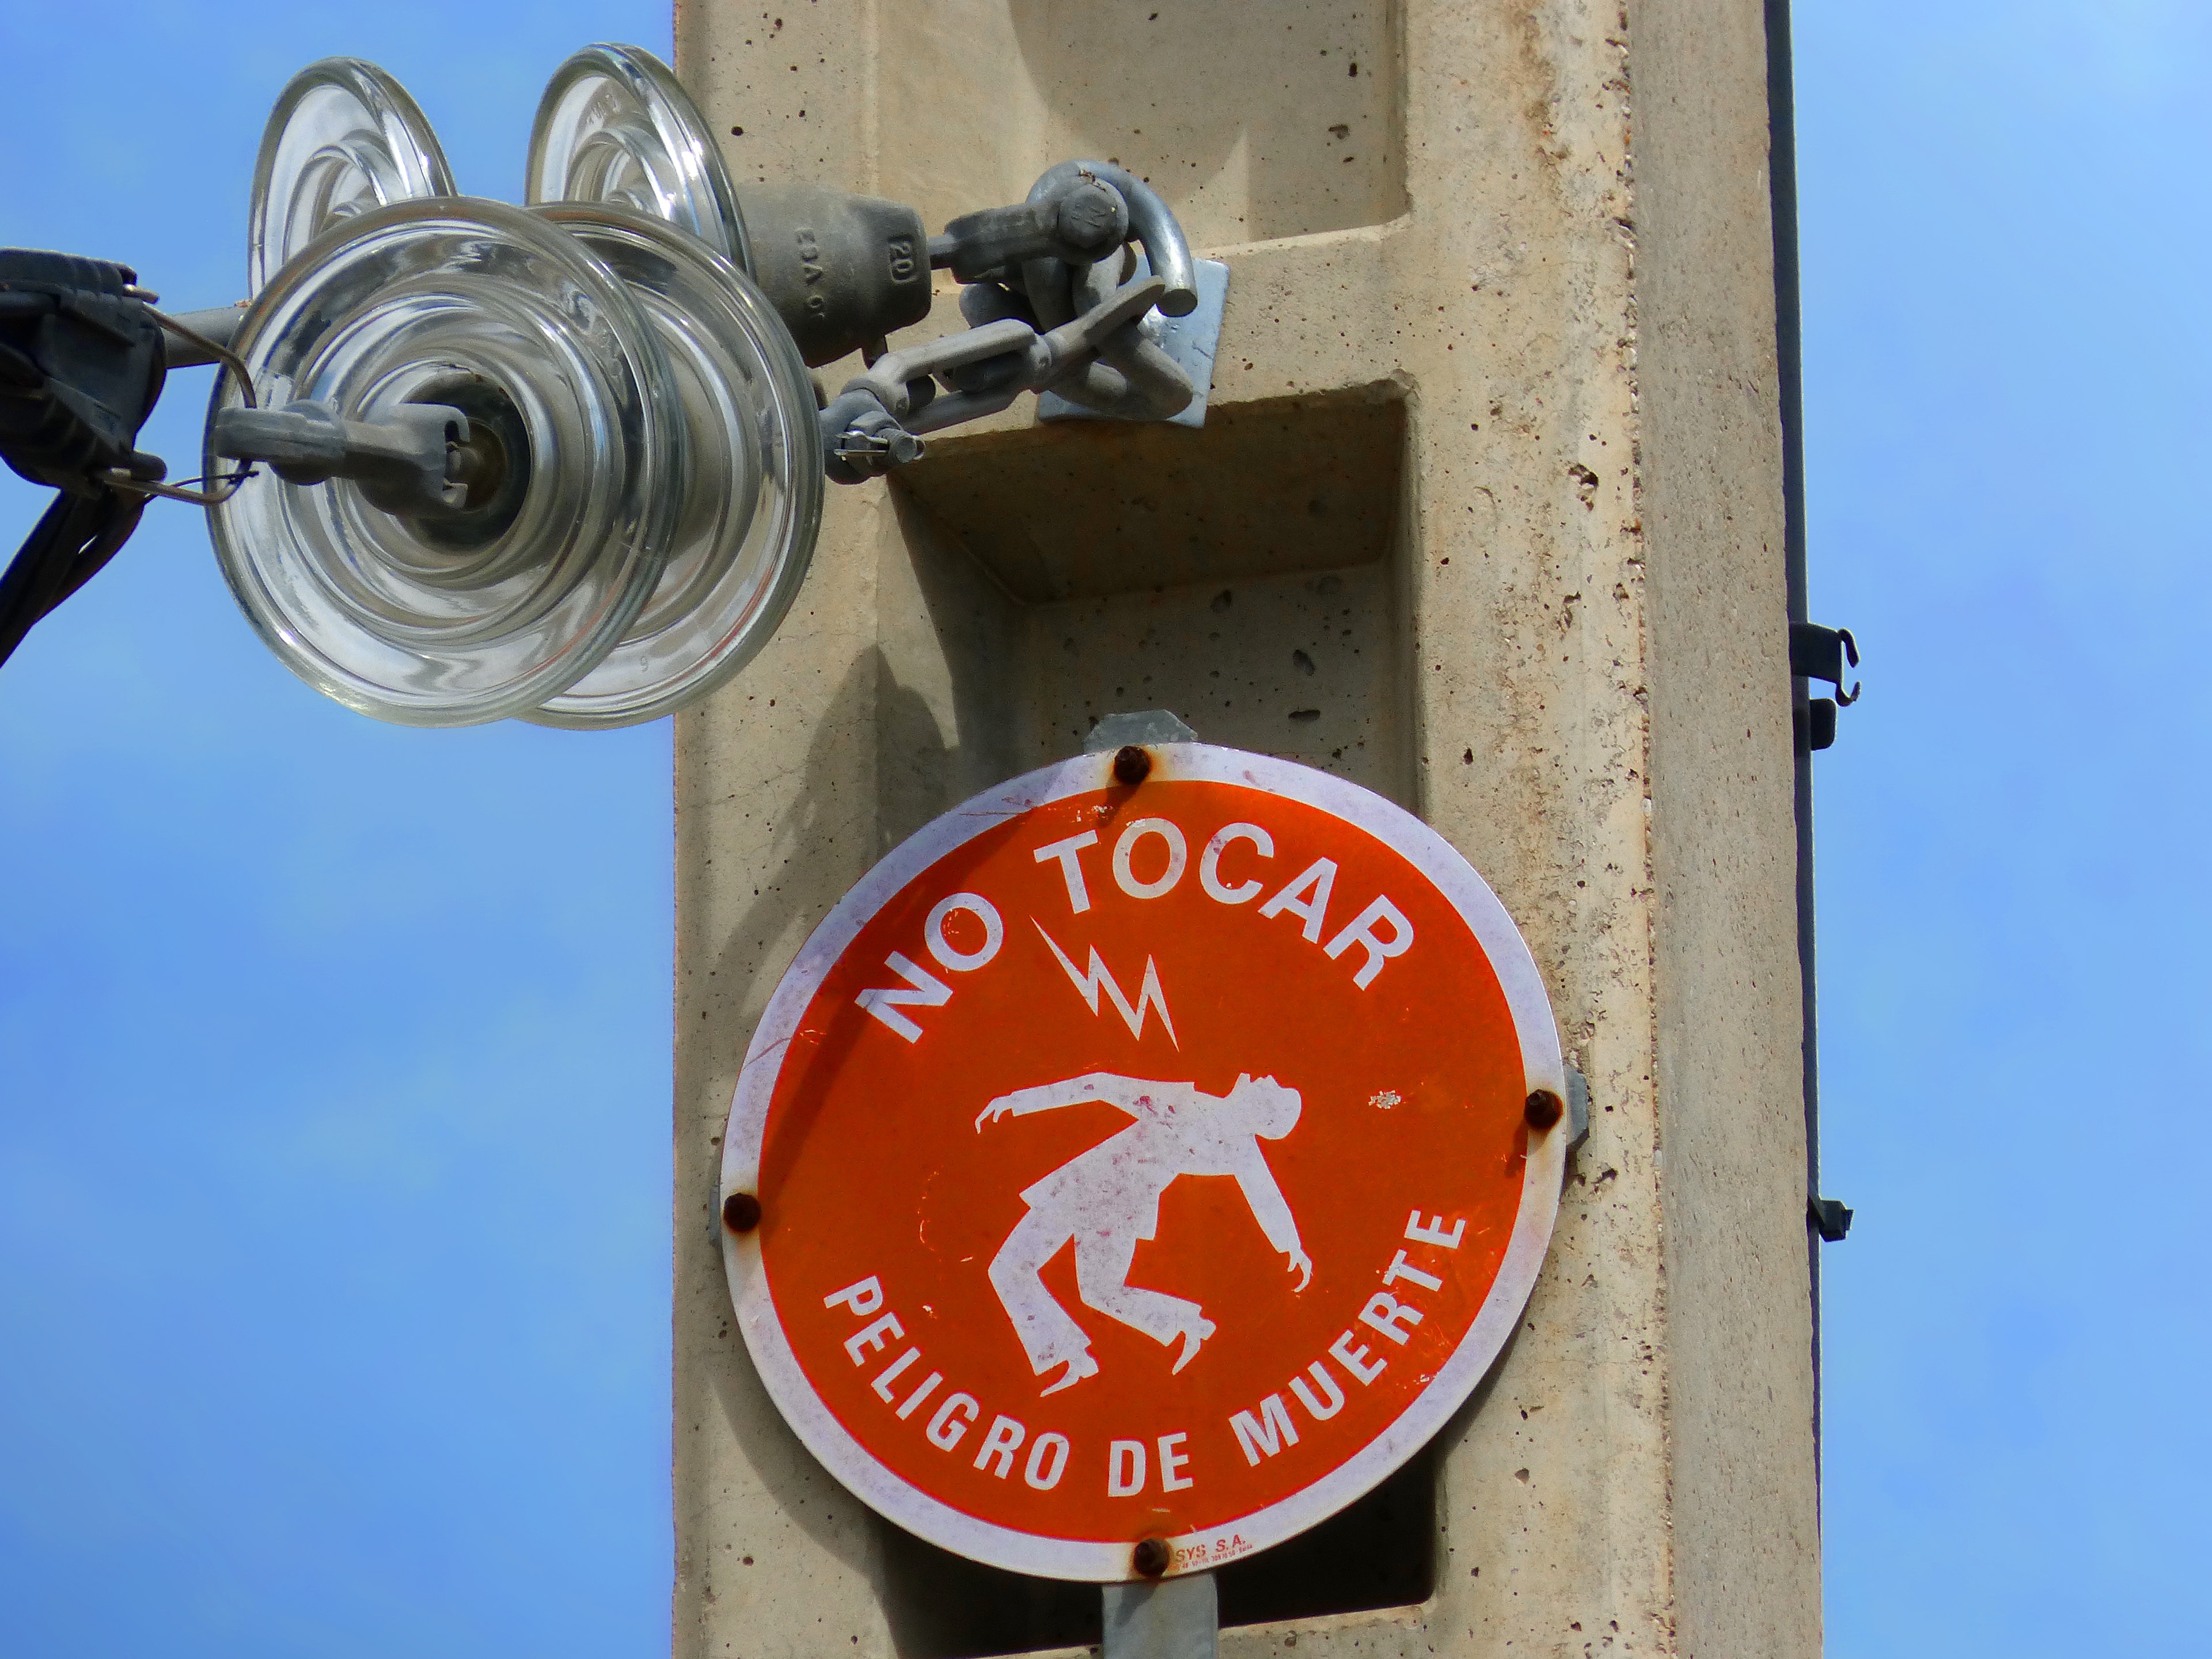
sign, power line, signal, blue, street sign, art, danger, traffic sign, electric shock